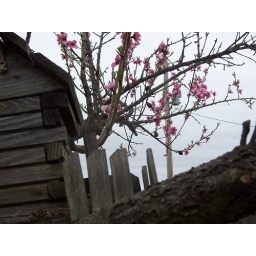
bird house in the peach tree